Germigny-sous-Coulombs

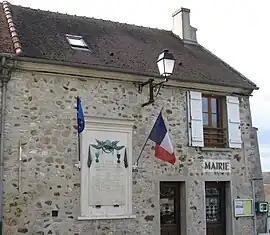
The town hall in Germigny-sous-Coulombs

Germigny-sous-Coulombs (literally "Germigny under Coulombs") is a commune in the Seine-et-Marne department in the Île-de-France region in north-central France.